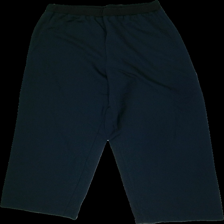
View: front
Type: Trousers
Category: Ladies
Brand: Not in the list
Colors: Blue
Material: unknown
Cut: Regular
Price range: 50-100
Recommended usage: Reuse
Description: Blue trousers